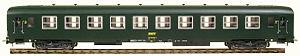
Les voitures DEV en acier ordinaire sont des voitures de chemin de fer françaises d'après guerre destinées aux trains à long parcours.